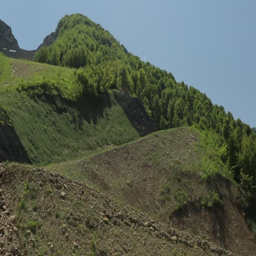
the cable car rises to the mountains